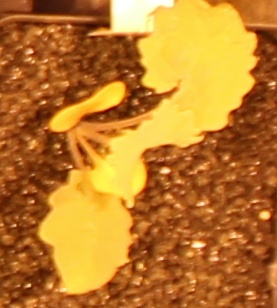
Label: Canola